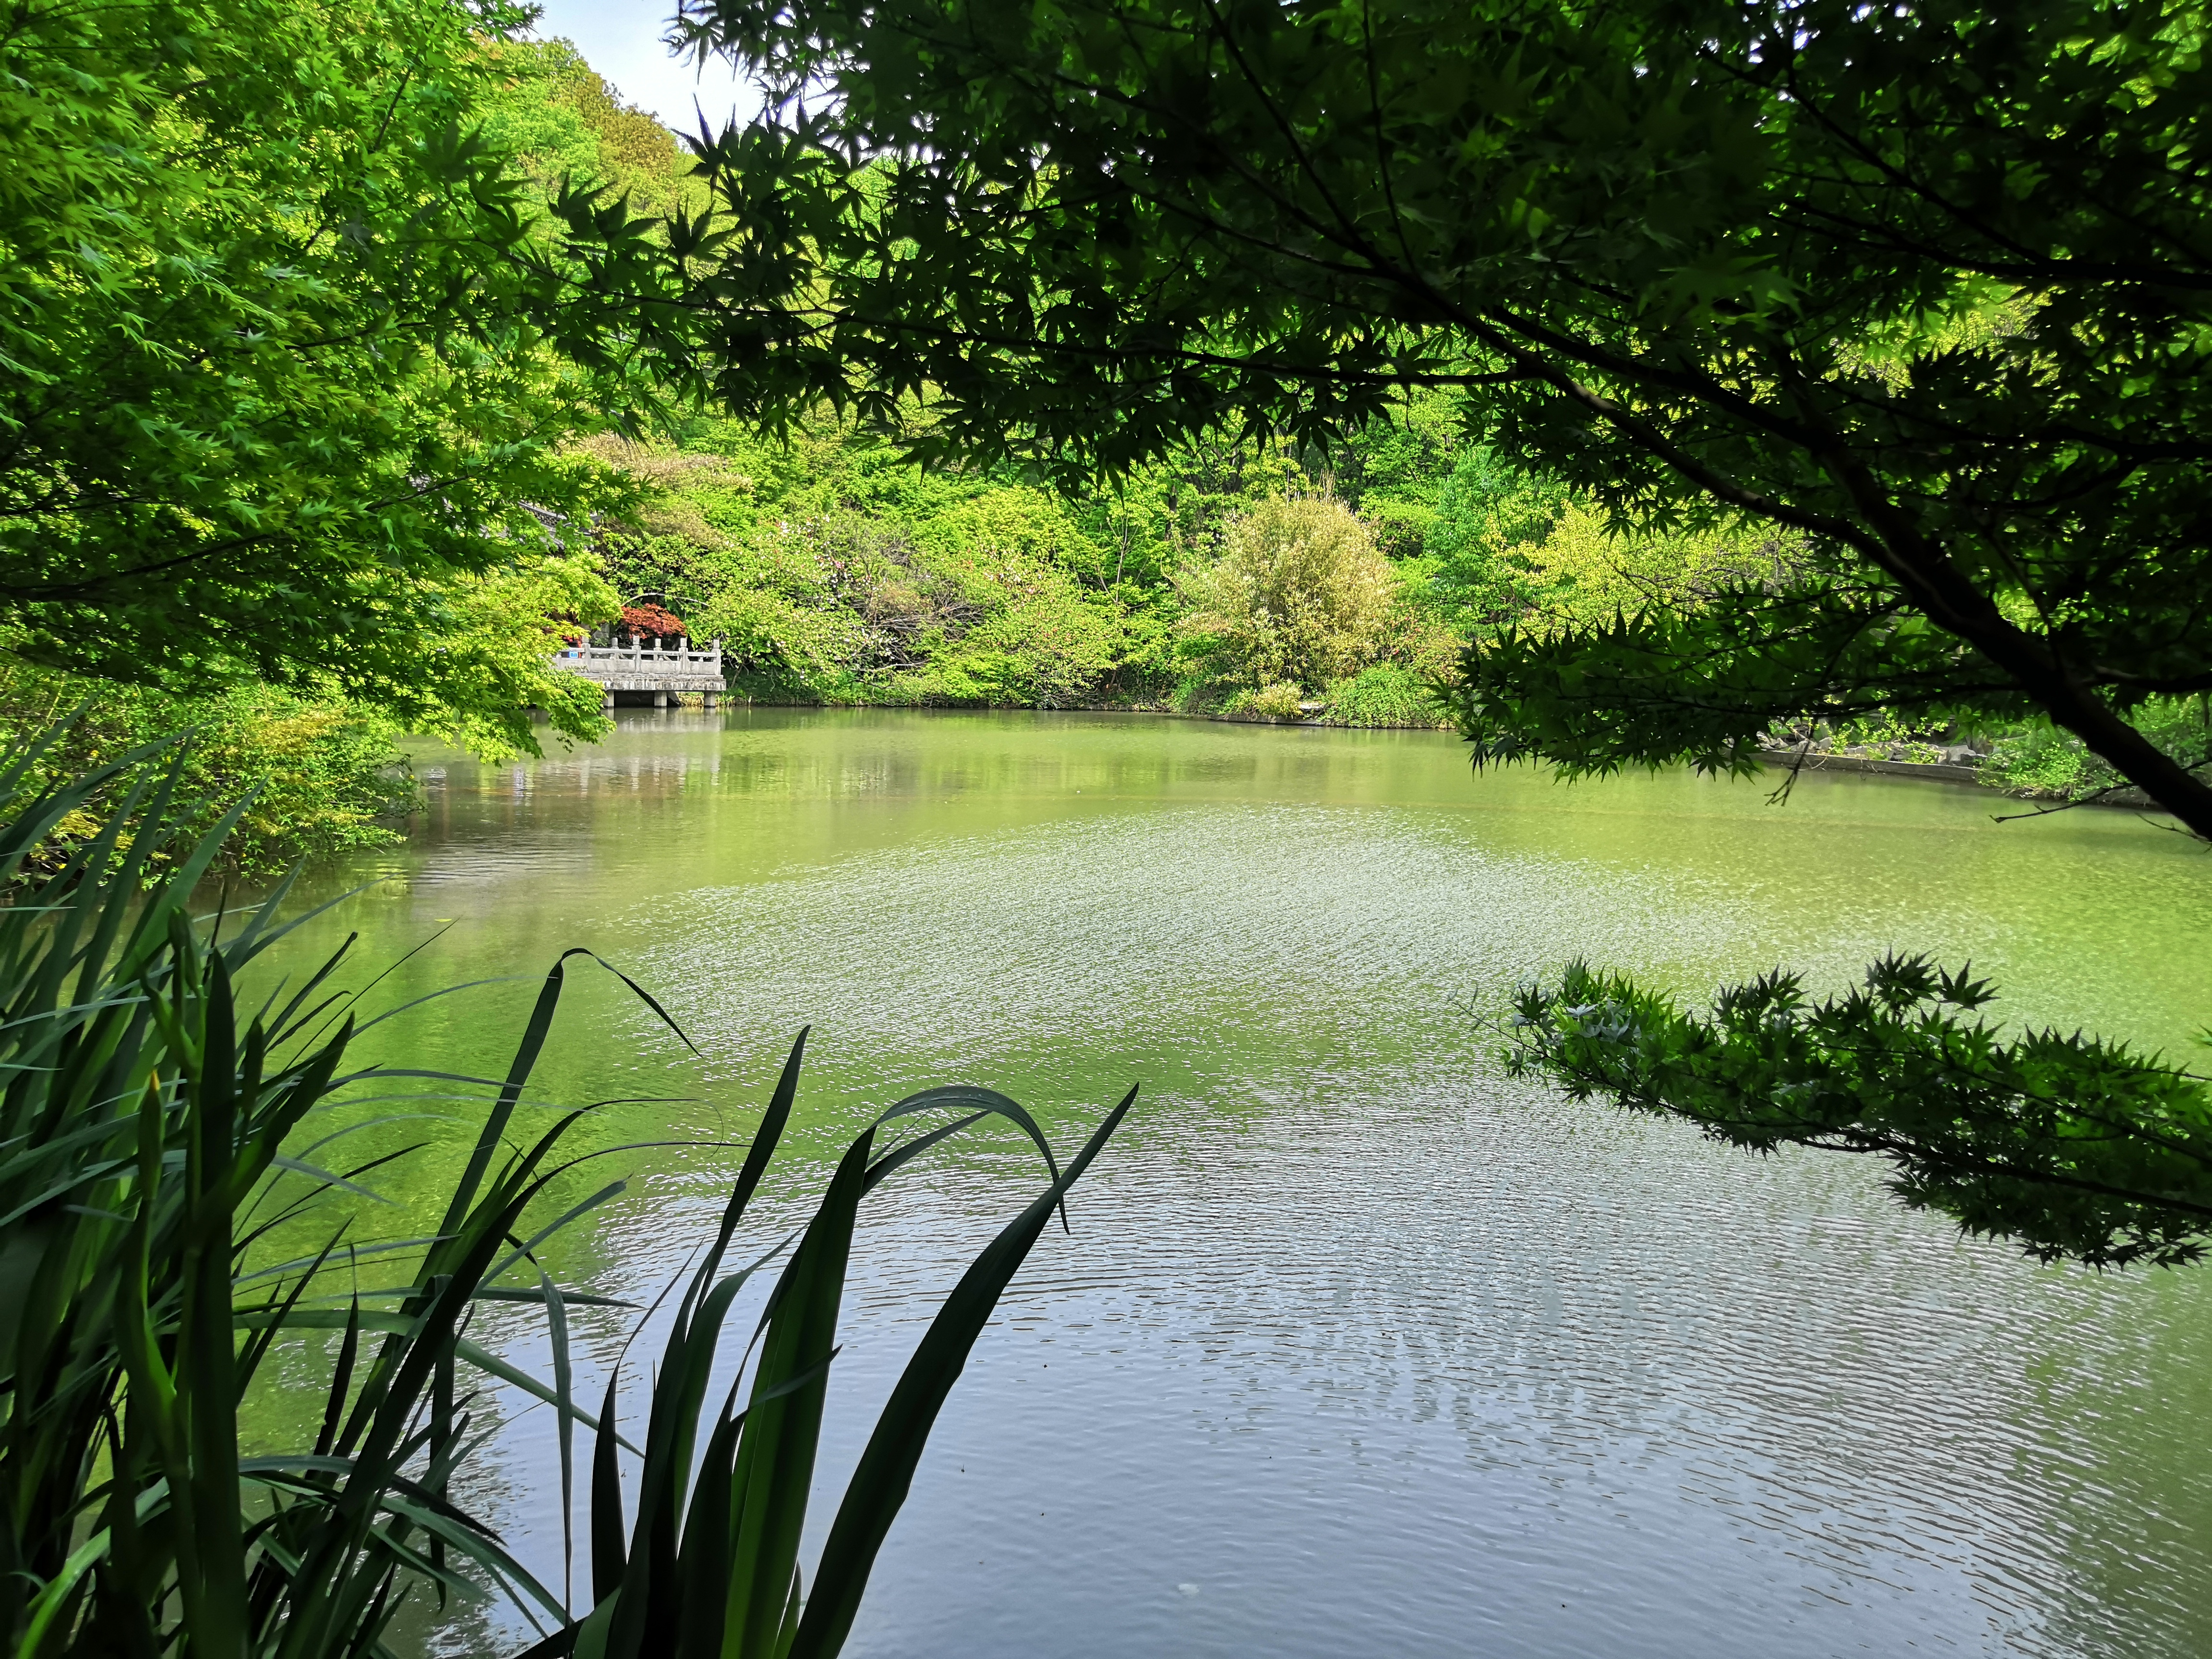
lake, green, spring, climbing, mountain, water, plant, water resources, plant community, tree, natural landscape, leaf, natural environment, fluvial landforms of streams, vegetation, lacustrine plain, sunlight, grass, watercourse, biome, bank, landscape, morning, terrestrial plant, riparian zone, grassland, leisure, forest, waterway, grass family, shrub, sky, wetland, Freshwater marsh, marsh, reflection, reservoir, wilderness, tidal marsh, garden, fen, riparian forest, landscaping, nature reserve, wildlife, jungle, pond, floodplain, plantation, bog, aquatic plant, temperate broadleaf and mixed forest, canal, woodland, creek, loch, sport venue, swamp, bayou, water lily, stream, river, recreation, salt marsh, park